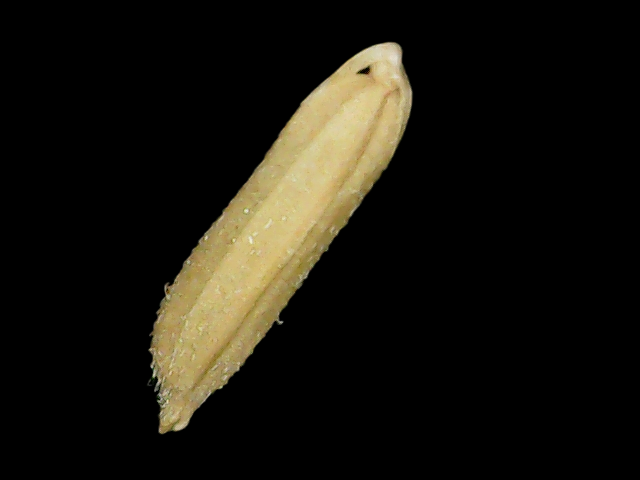
Rice variety: Binadhan19